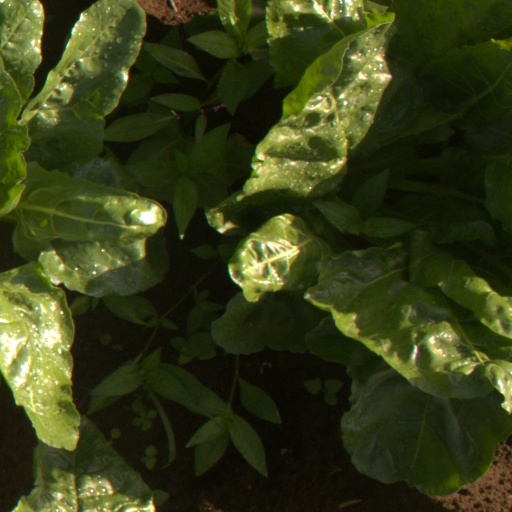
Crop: sugar beet